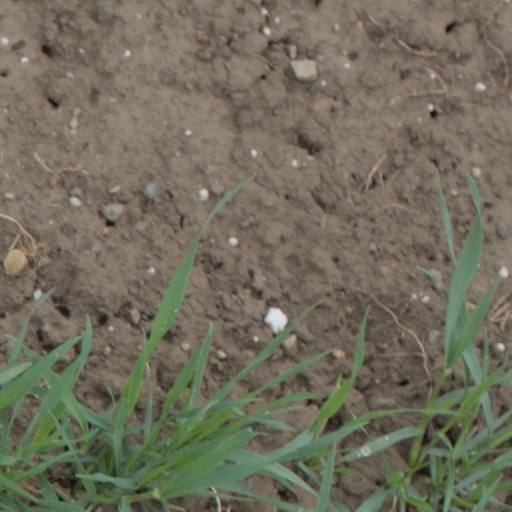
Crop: wheat